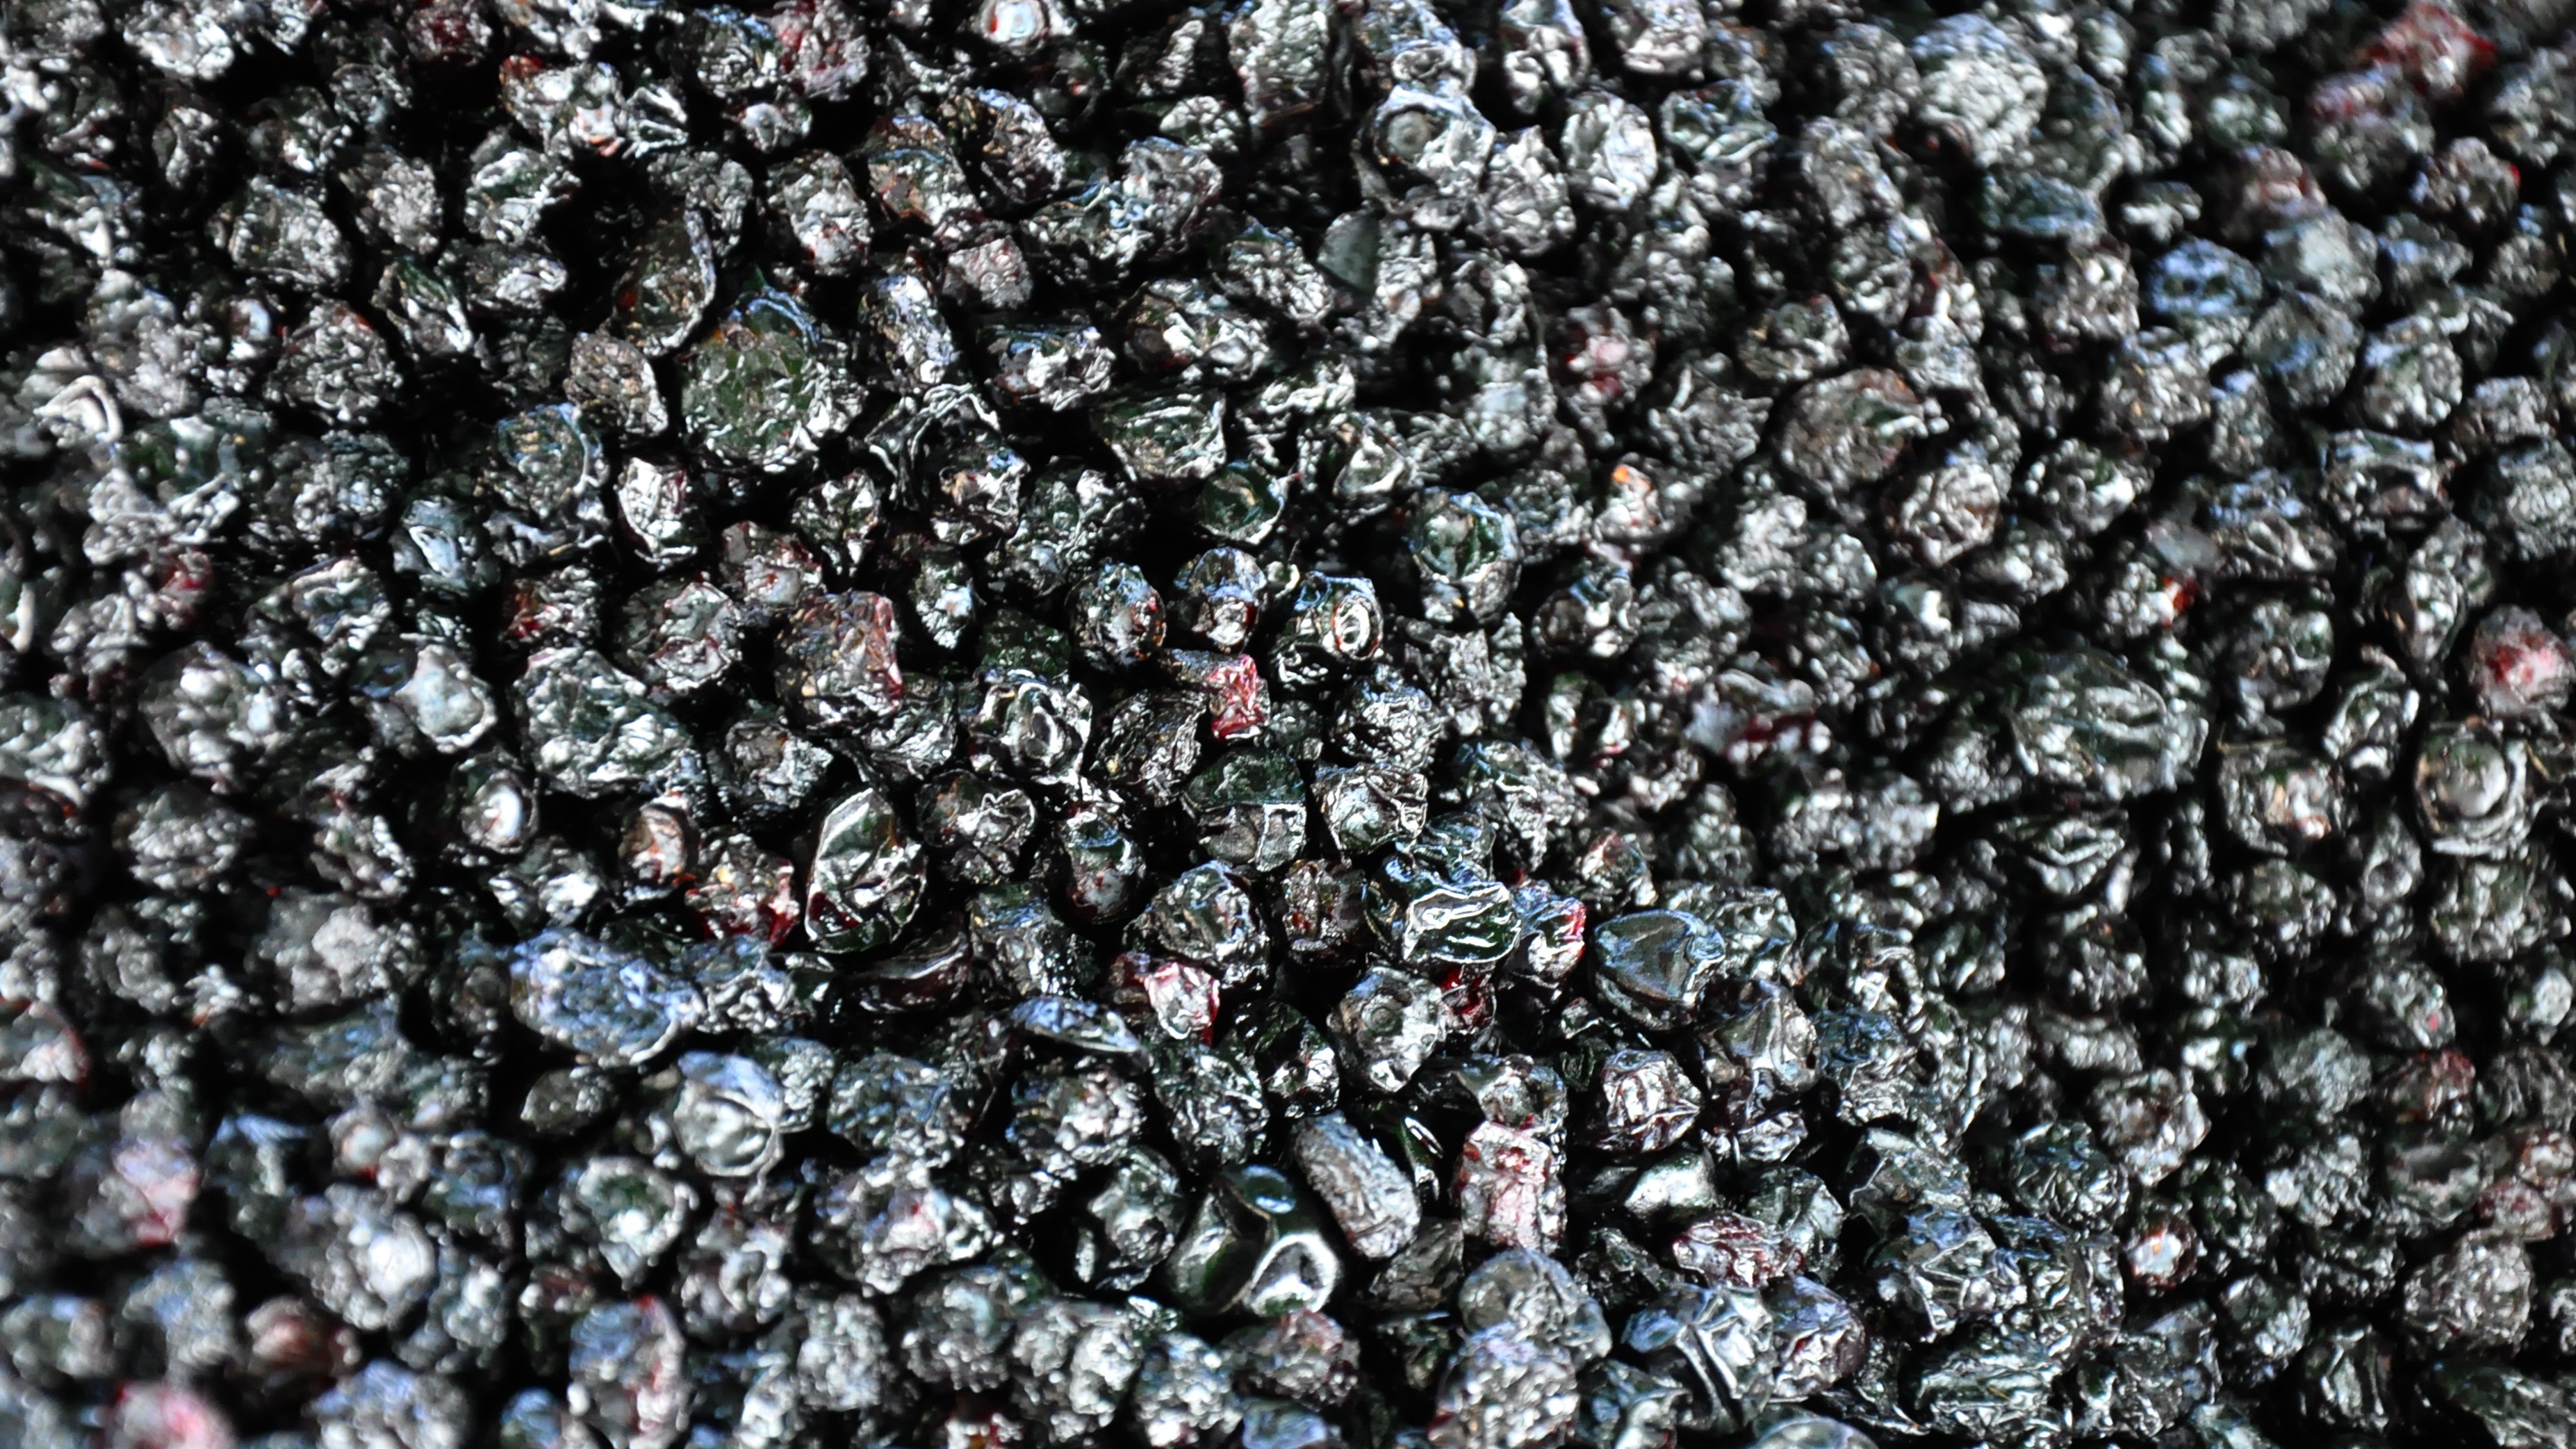
berry, flower, pattern, food, produce, bead, blackberry, jewellery, dried fruit, whortleberry